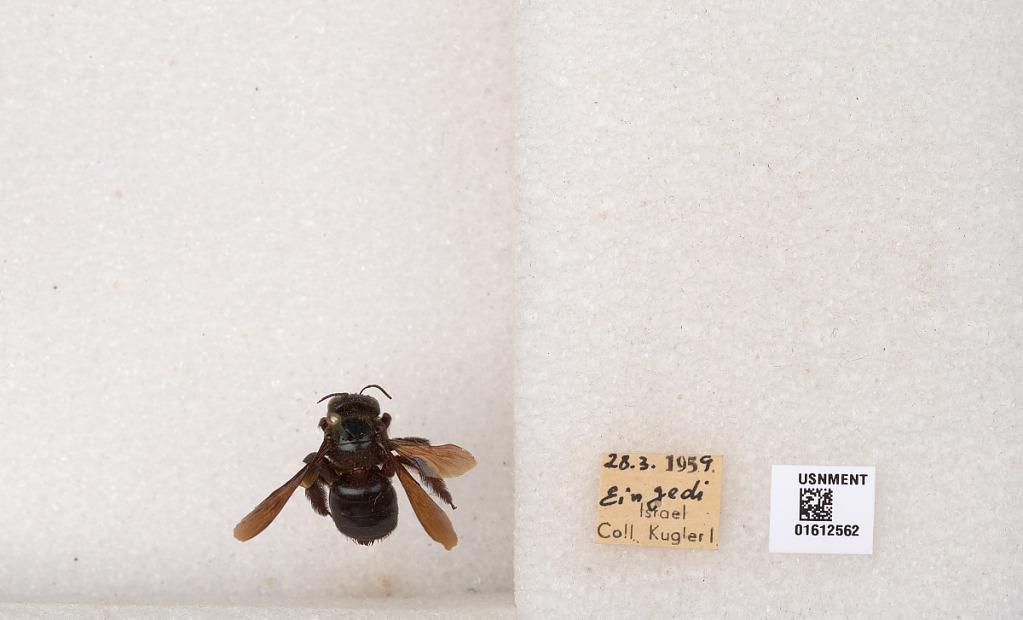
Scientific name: Xylocopa
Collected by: L. Kugler
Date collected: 1959-3-28
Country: Israel
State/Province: Southern
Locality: Ein Gedi